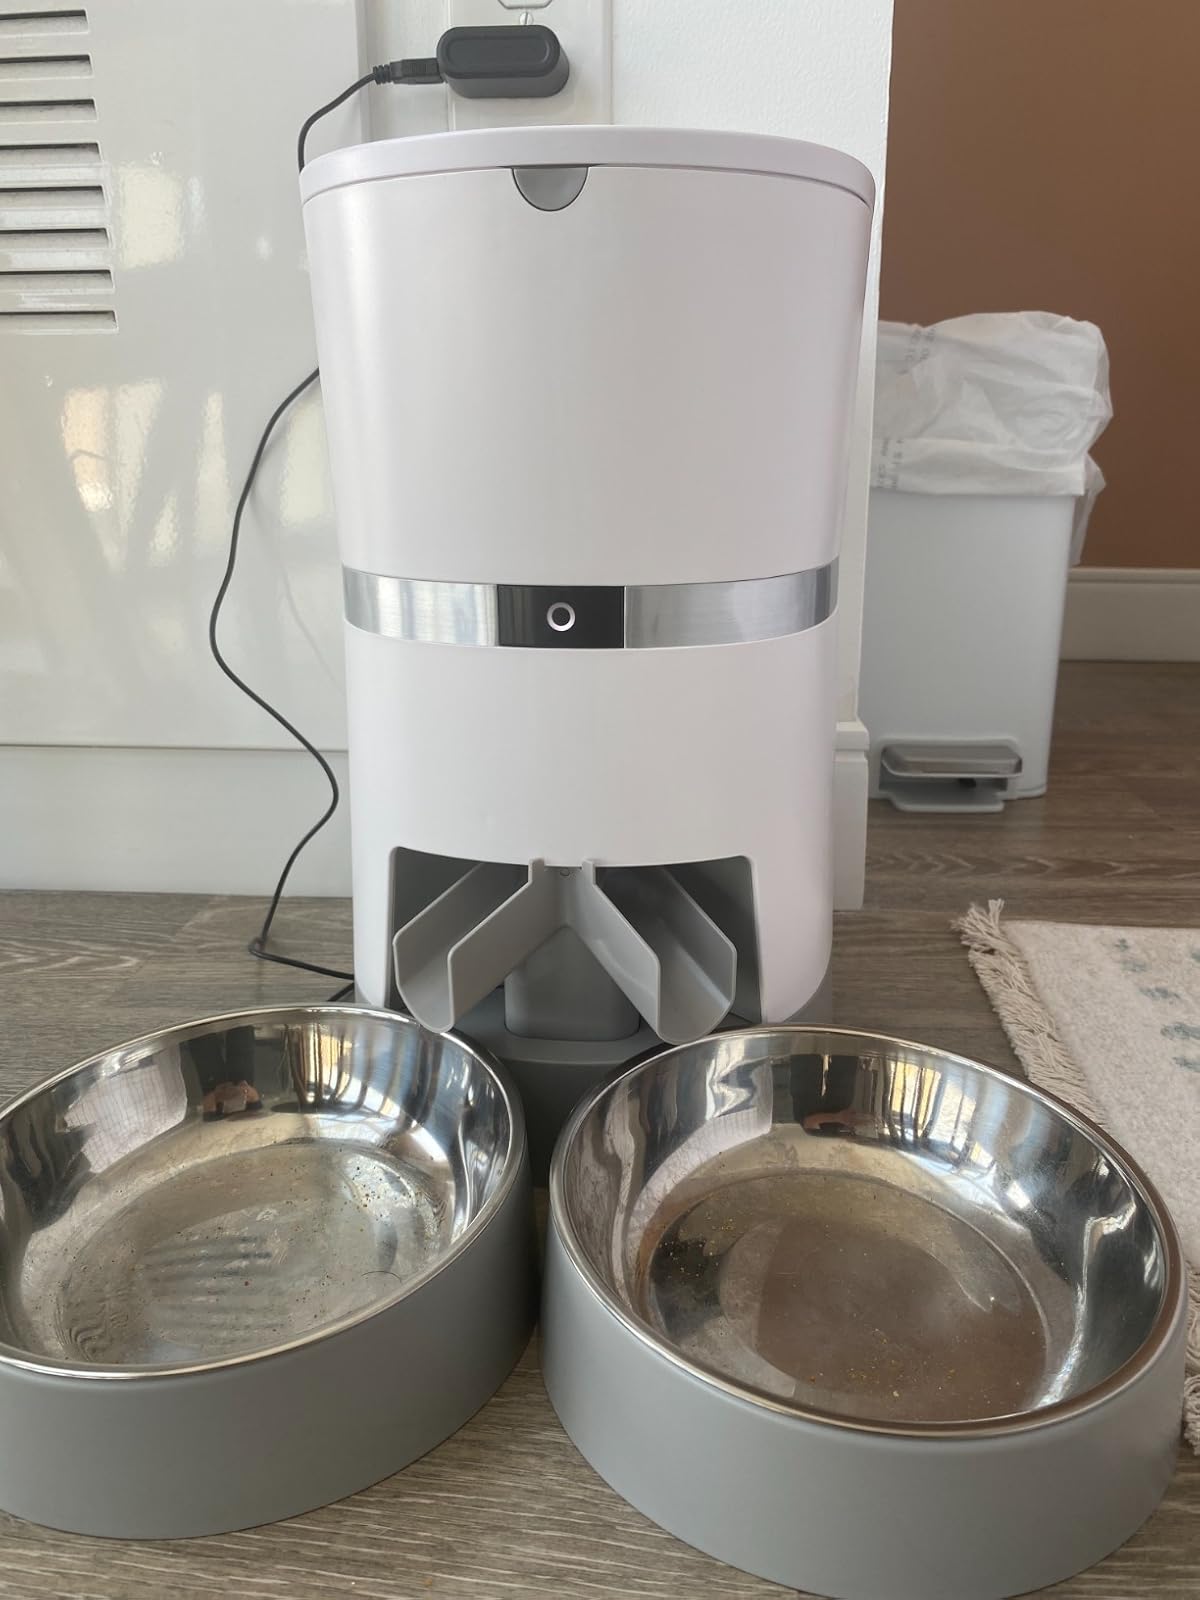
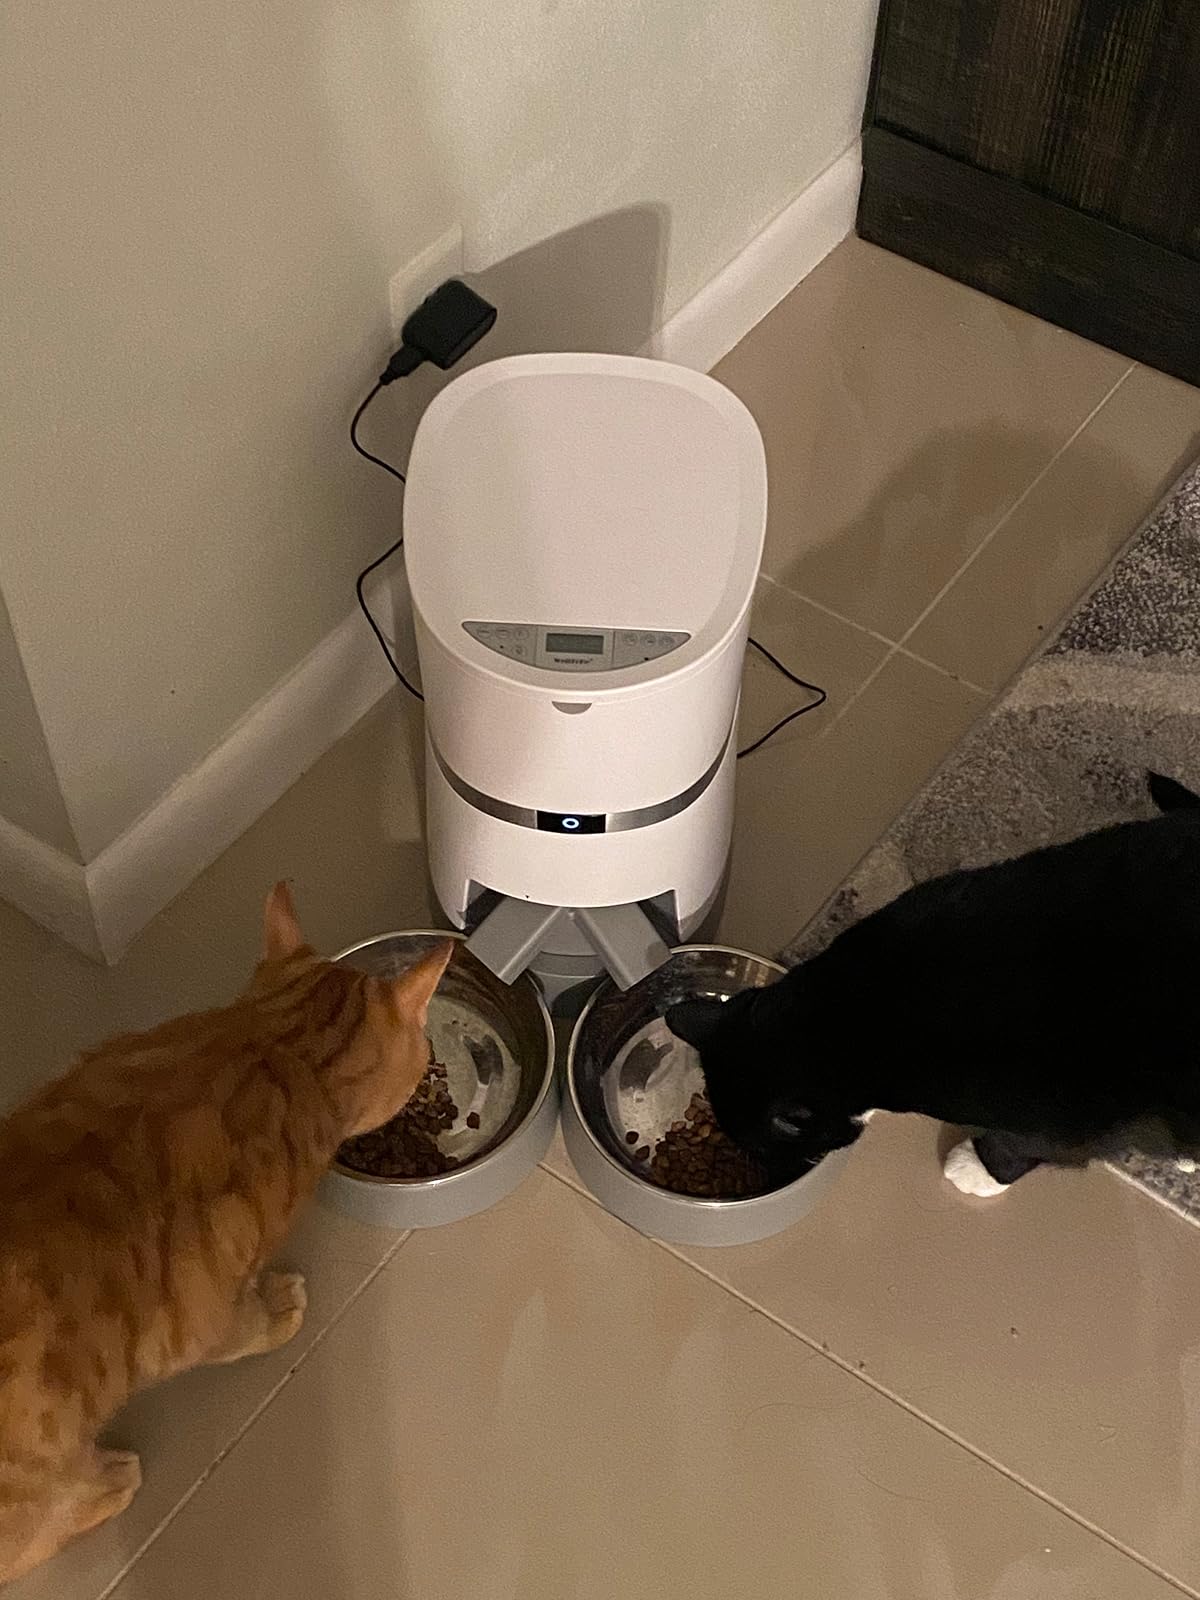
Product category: items_feeder
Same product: yes